History of Switzerland

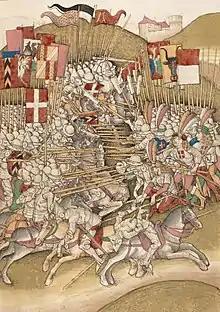
The Battle of Laupen (1339) between Swiss forces and an army of the Dukes of Savoy (Diebold Schilling the Elder, 1480s)

On 1 August 1291, the cantons of Uri, Schwyz, and Unterwalden united to defend the peace upon the death of Emperor Rudolf I of Habsburg, forming the nucleus of the Old Swiss Confederacy.